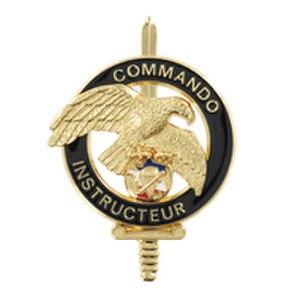
Insigne d'instructeur commando